Proto-globalization

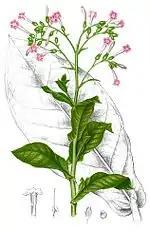
Nicotiana Tabacum

During the second half of the 16th century, Europeans' interest in the New World revolved around gold and silver and not tobacco. The European lack of interest in tobacco was due to the fact that the Amerindians controlled the tobacco industry; as long as the Amerindians controlled the supply there was no need for the incorporation in European commercial capitalism.